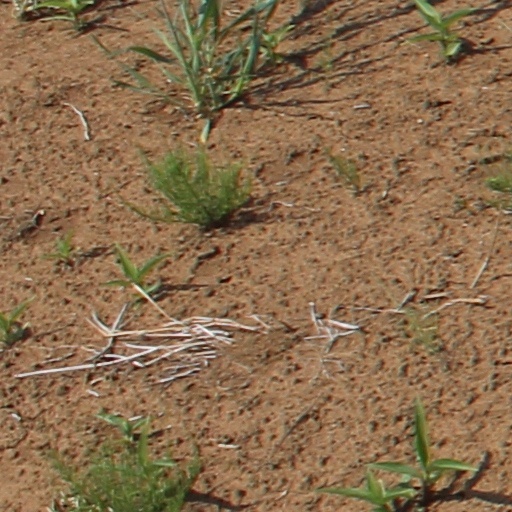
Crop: wheat